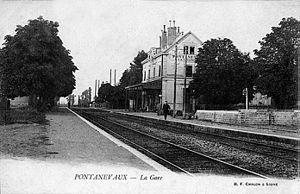
La gare de Pontanevaux vers 1900.
La gare de Pontanevaux est une gare ferroviaire française de la ligne de Paris-Lyon à Marseille-Saint-Charles située à Pontanevaux sur le territoire de la commune de La Chapelle-de-Guinchay dans le département de Saône-et-Loire en région Bourgogne-Franche-Comté.